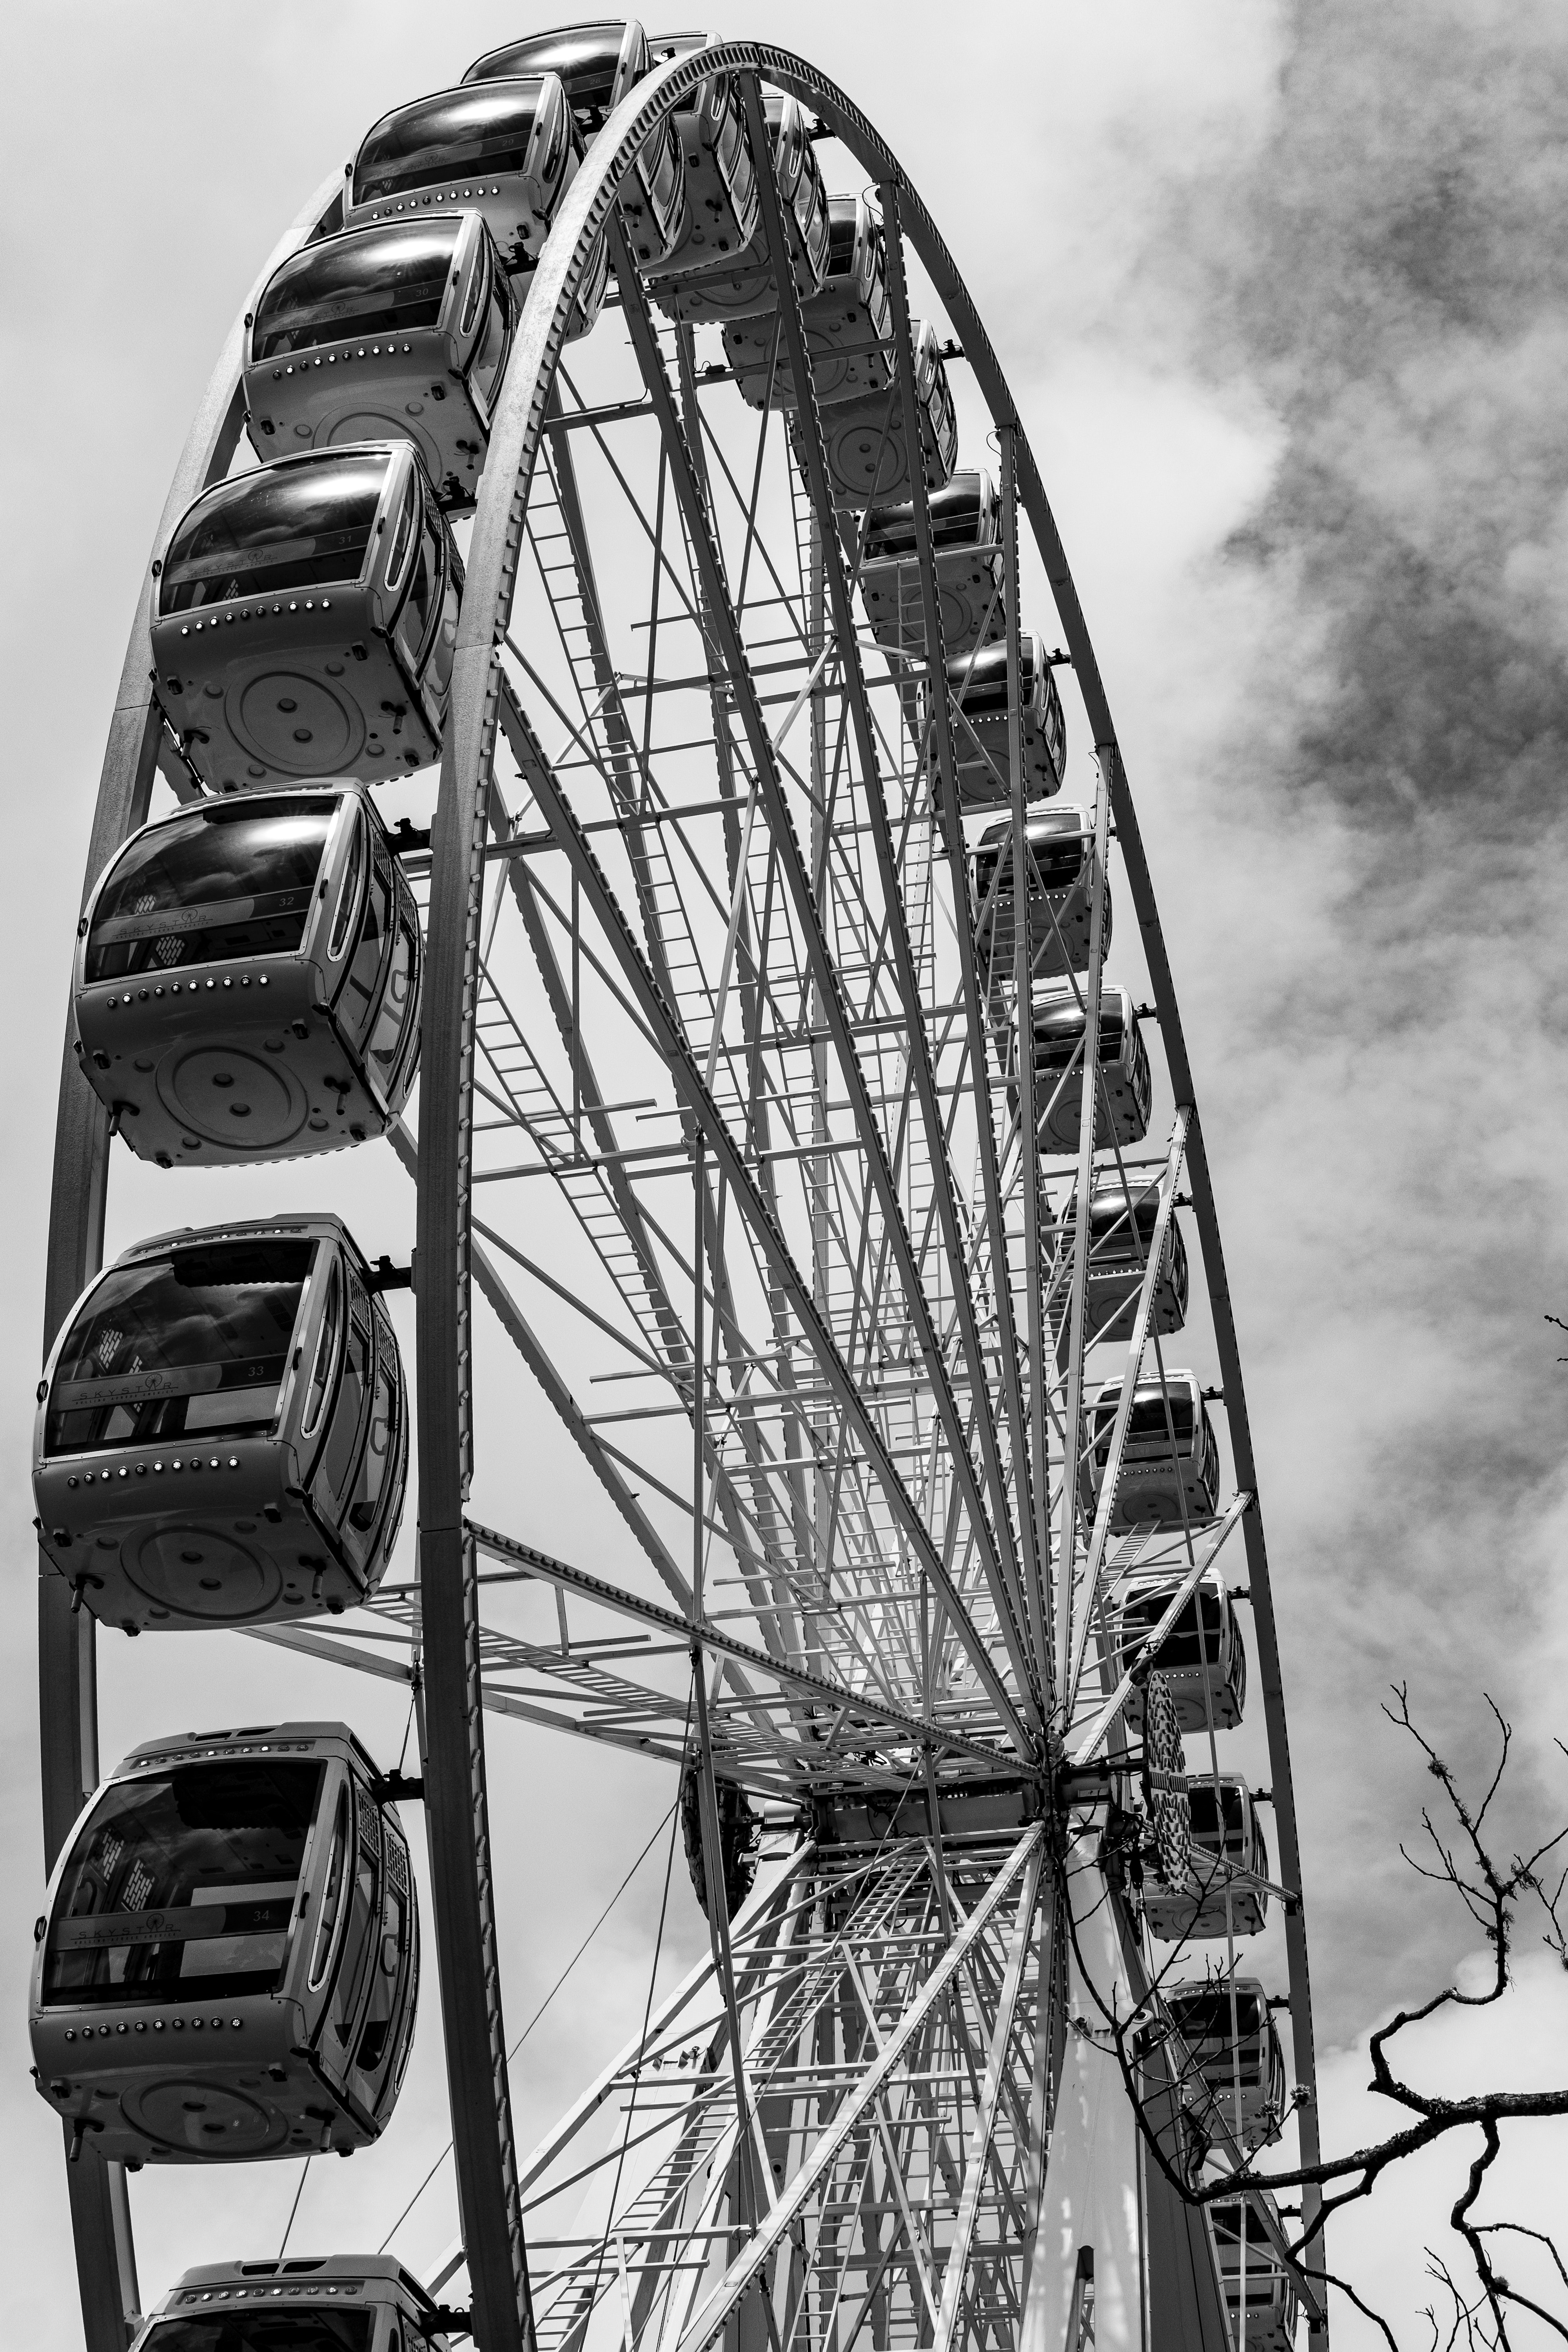
wheel, sky, photograph, cloud, ferris wheel, black, spoke, recreation, auto part, amusement ride, automotive wheel system, event, nonbuilding structure, engineering, monochrome, monochrome photography, amusement park, circle, rim, tourist attraction